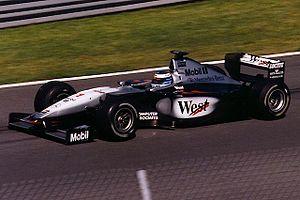
Mika Pauli Häkkinen, né le 28 septembre 1968 à Vantaa en Finlande, est un pilote automobile finlandais qui a remporté le titre de champion du monde de Formule 1 en 1998 et 1999. Il remporte ses deux championnats avec McLaren-Mercedes en relevant à chaque fois le défi posé par Michael Schumacher et Ferrari, contre qui il ferraille encore en 2000 quand le pilote allemand apporte à son écurie son premier titre des pilotes en 21 ans. Le 4 novembre 2007, il annonce la fin de sa carrière, à 39 ans, après trois saisons en DTM. En 2008, il est nommé membre de la Laureus World Sports Academy.
Résultats du Grand Prix du Canada de Formule 1 1999 qui a eu lieu au circuit Gilles-Villeneuve le 13 juin 1999.
La McLaren MP4-14 est une monoplace de Formule 1 engagée par l'écurie britannique McLaren Racing pour le championnat du monde de Formule 1 1999. Elle est pilotée par le Finlandais Mika Häkkinen et le Britannique David Coulthard.
La marque allemande Mercedes-Benz s'est impliqué très tôt dans le sport automobile.